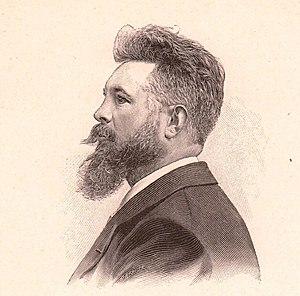
Firmin Bouisset, né Firmin Maurice Étienne Bouisset le 2 septembre 1859 à Moissac et mort le 19 mars 1925 à Paris, est un illustrateur, lithographe et affichiste français.